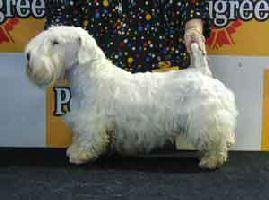
Sealyham_terrier